Hagia Sophia

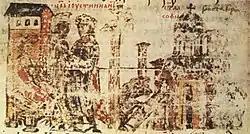

A second church on the site was ordered by Theodosius II, who inaugurated it on 10 October 415. The "Notitia Urbis Constantinopolitanae," a fifth-century list of monuments, names Hagia Sophia as , while the former cathedral Hagia Irene is referred to as . At the time of Socrates of Constantinople around 440, "both churches [were] enclosed by a single wall and served by the same clergy". Thus, the complex would have encompassed a large area including the future site of the Hospital of Samson. If the fire of 404 destroyed only the 4th-century main basilica church, then the 5th century Theodosian basilica could have been built surrounded by a complex constructed primarily during the fourth century.